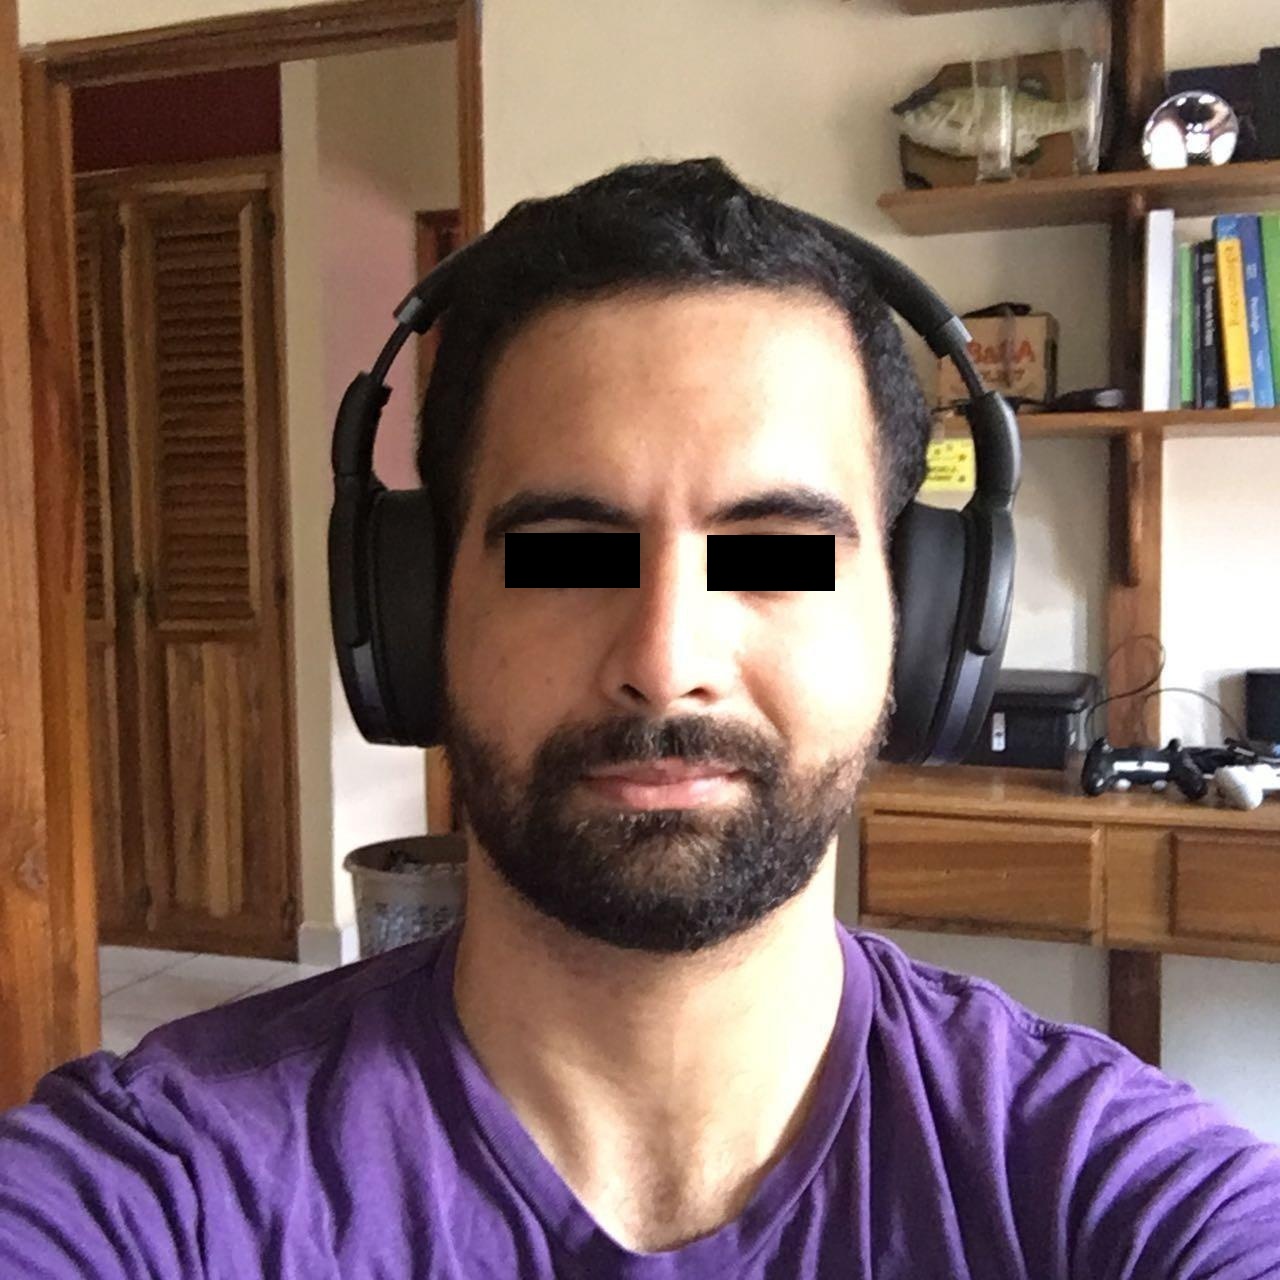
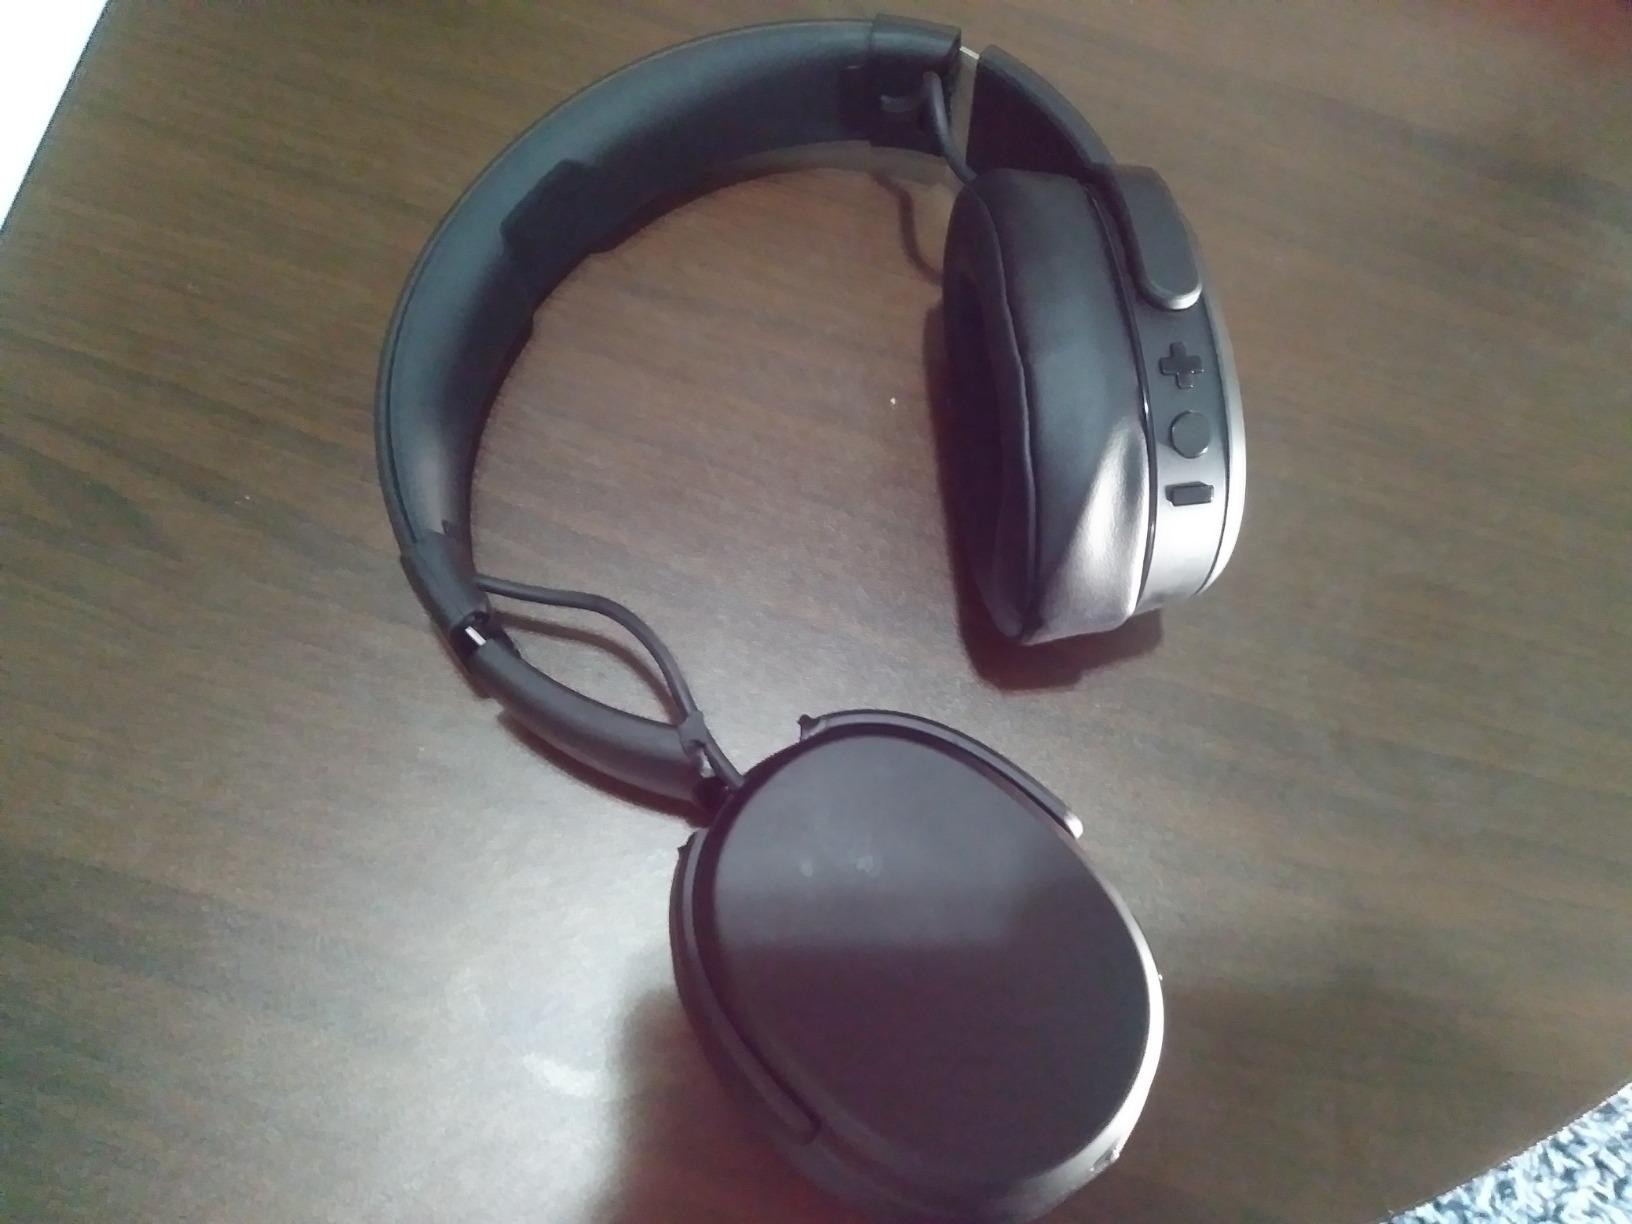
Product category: headphones
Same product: no